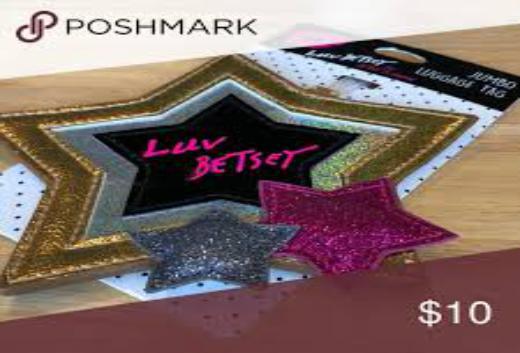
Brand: Betsey Johnson
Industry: Clothes